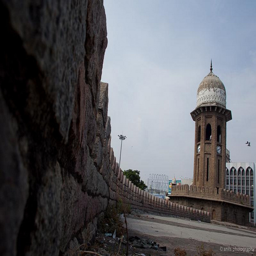
A rock wall extends out from a stone building and tower.
A large clock tower near a bridge on a stone wall.
A walk way that leads to a tower.
A tower sits near a stone fence on a cloudy day.
A large stonewall connecting to a clock tower.